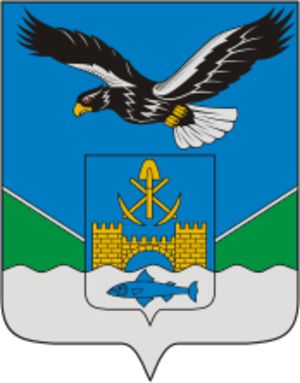
Nikolaïevsk-sur-l'Amour est une ville du kraï de Khabarovsk, dans l'Extrême-Orient russe et le centre administratif du raïon de Nikolaïevsk. Sa population s'élève à 20 774 habitants en 2014.